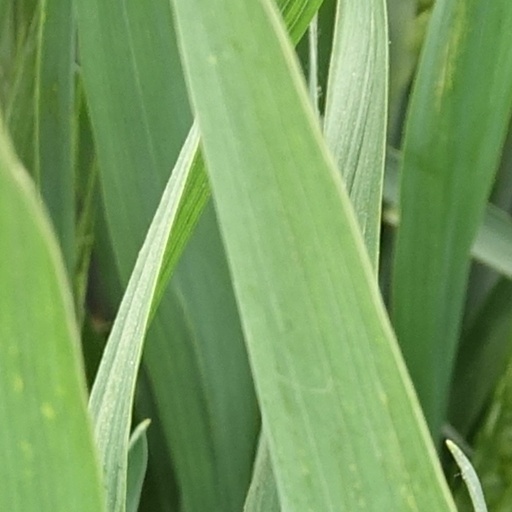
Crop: wheat